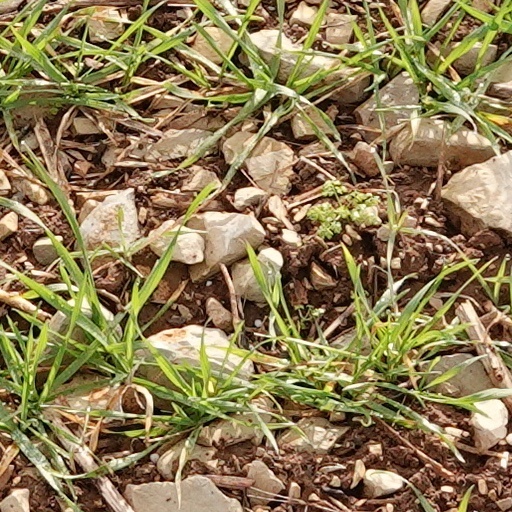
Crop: wheat